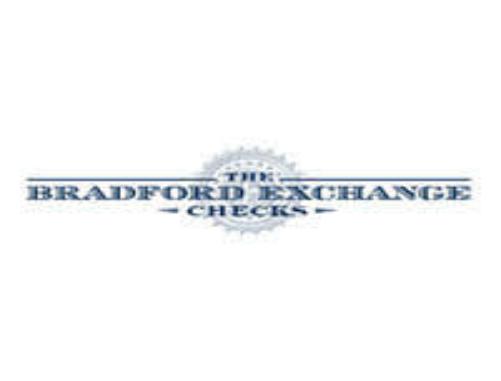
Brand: Bradford Exchange
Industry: Others